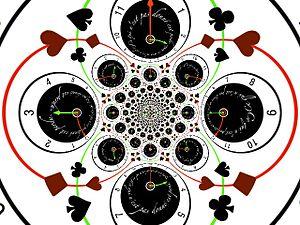
Cette image montre le résultat d'une transformation conforme du plan complexe, pavé par une horloge. Ici: l'inversion z &#x21A6
En mathématiques, et plus précisément en géométrie et en analyse complexe, une transformation conforme est une bijection qui conserve localement les angles, c'est-à-dire qui se comporte au voisinage de chaque point où elle est définie presque comme une similitude.